Ghatiana dvivarna

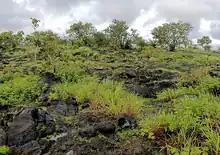
Ghatiana dvivarna's type locality

The specific epithet, "dvivarna" (द्विवर्ण) is derived from the Sanskrit word for ‘bicolor’, after his discover Mr.P.P.Bhajantri wanted to name the crab in Kannada, so the Sanskrit word (which is also present in Kannada) was chosen, referring to the crab's colour in life, which mainly consists of two colours (white and red-violet).